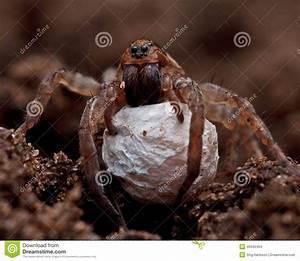
spider